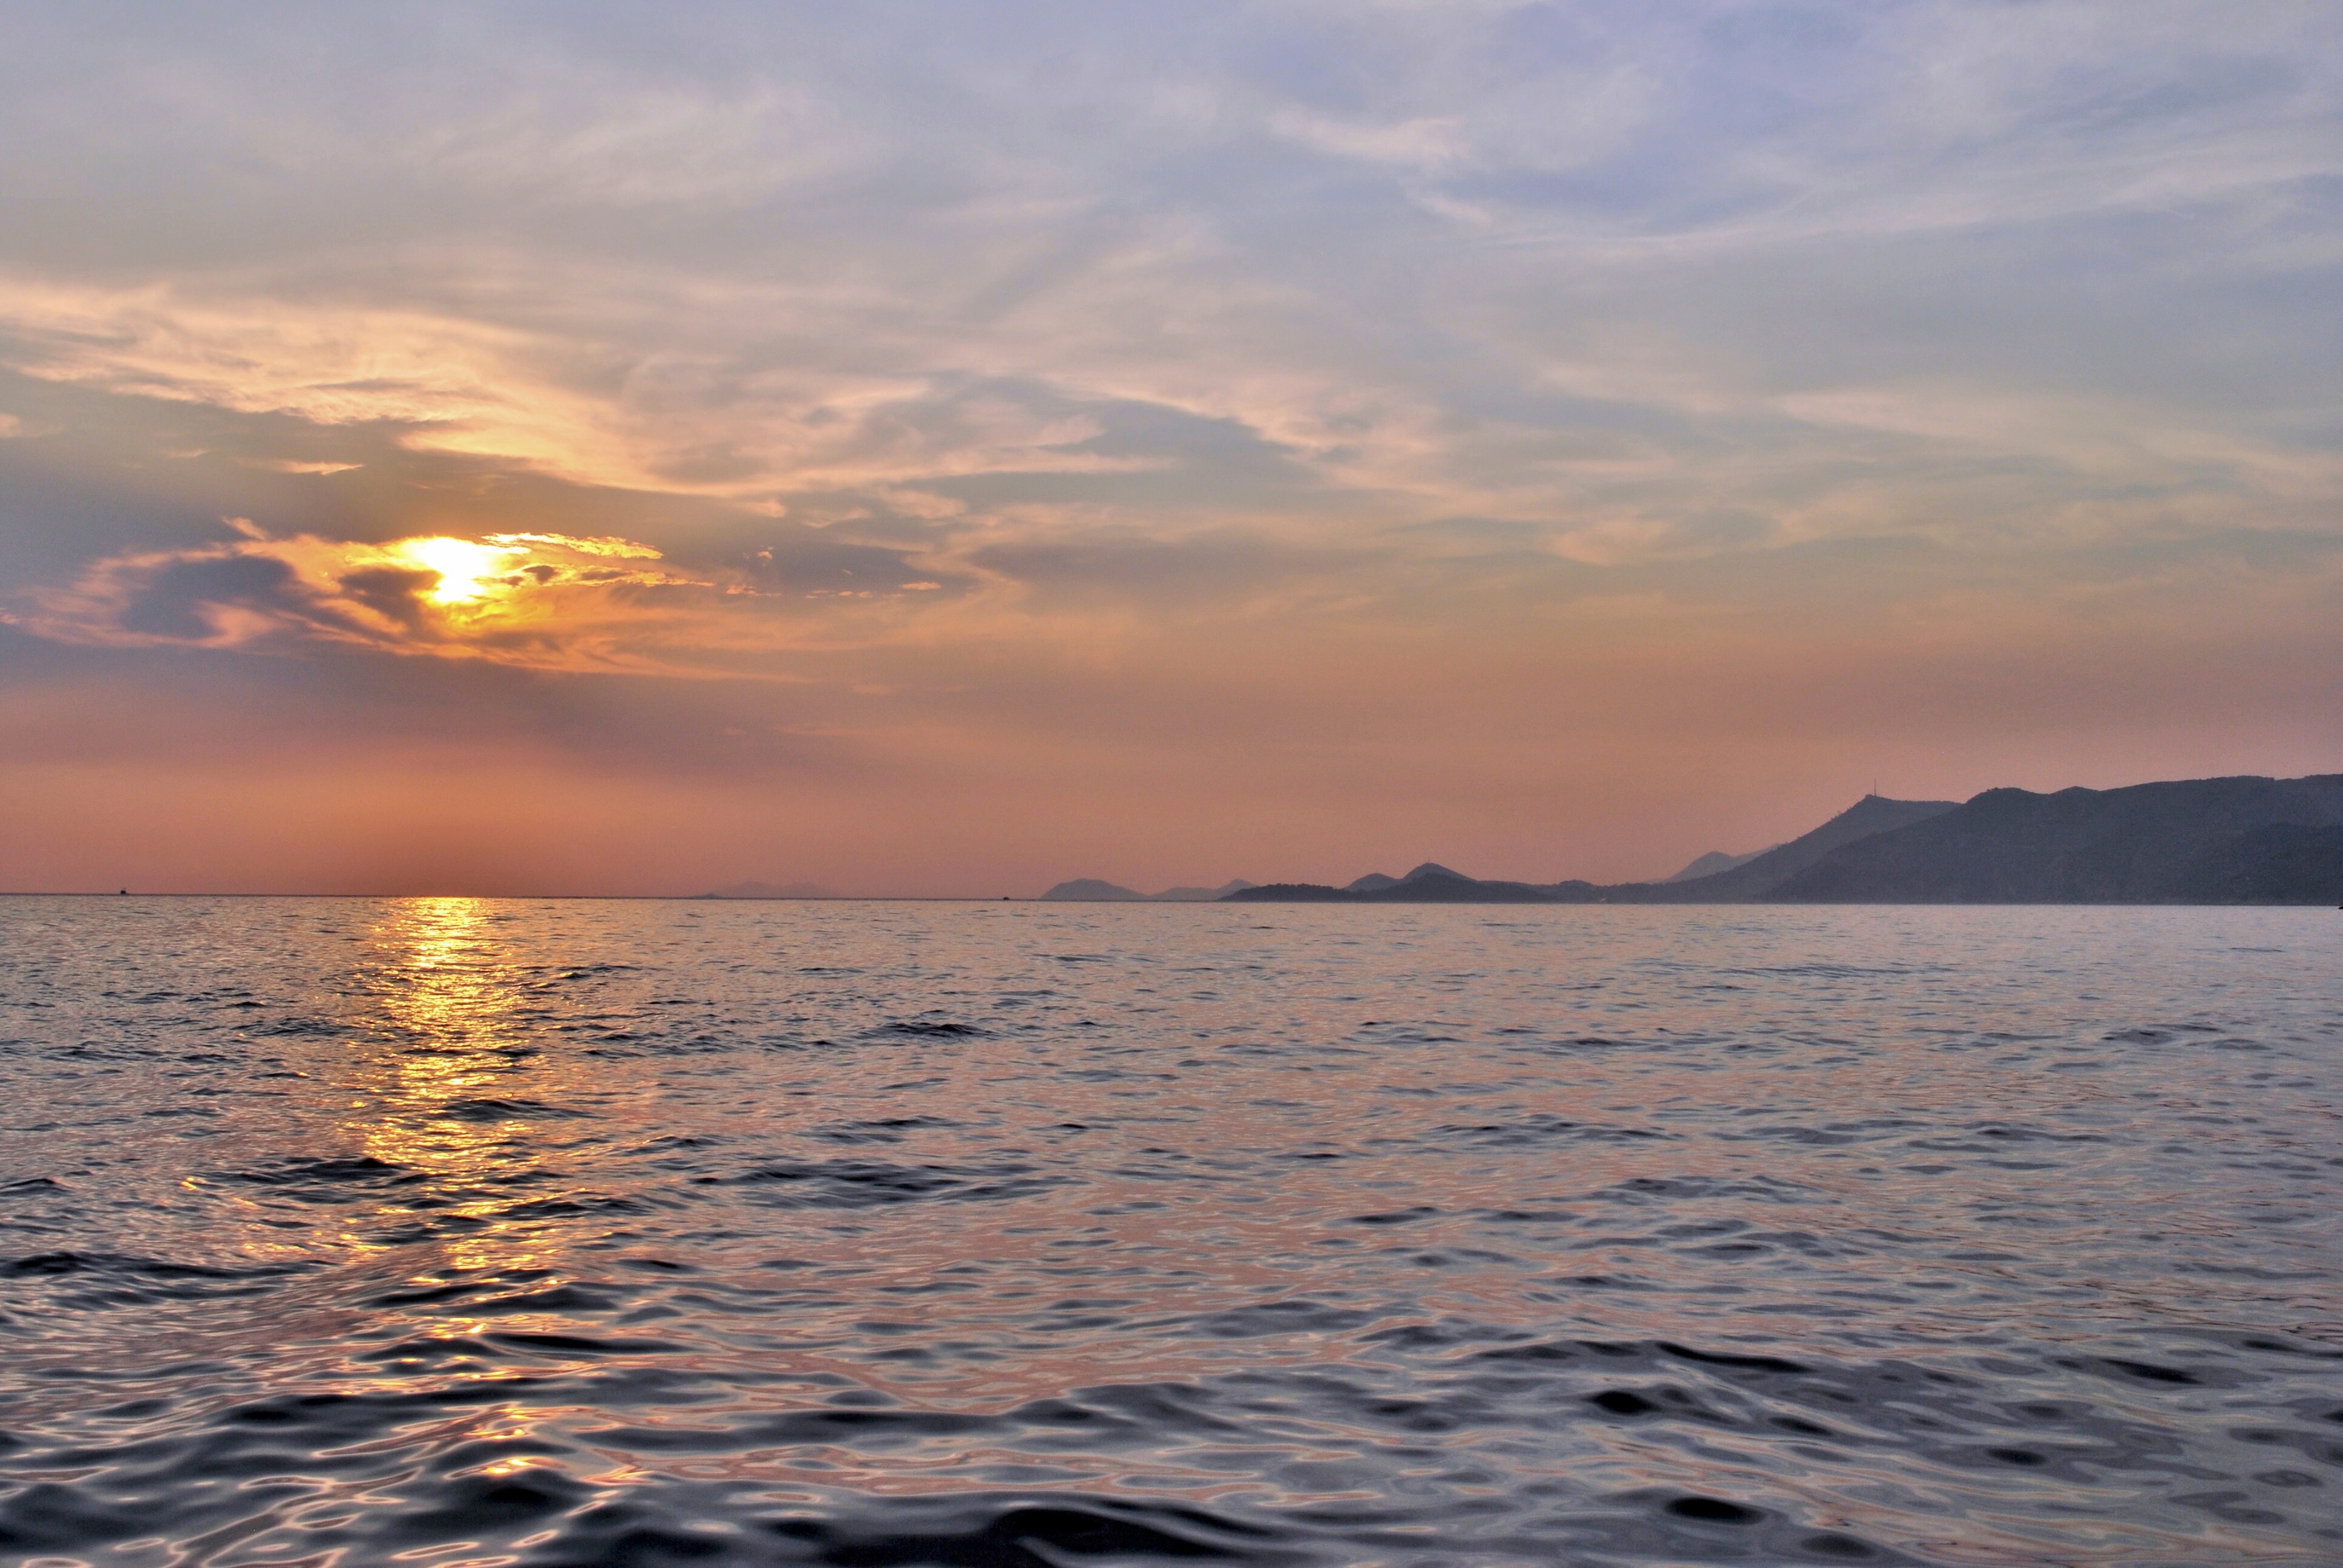
sea, coast, ocean, horizon, cloud, sky, sun, sunrise, sunset, sunlight, morning, shore, wave, lake, dawn, dusk, evening, reflection, bay, loch, afterglow, wind wave